National Party of Australia

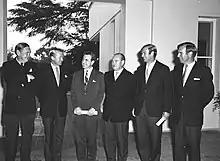
Prime Minister John Gorton and new Deputy Prime Minister Doug Anthony at the swearing-in of new Country Party ministers to the Second Gorton Ministry on 5 February 1971 following the retirement of McEwen.

Menzies retired in 1966 and was succeeded by Harold Holt. McEwen thus became the longest-tenured member of the government, with the informal right to veto government policy. The most significant instance in which McEwen exercised this right came when Holt disappeared in December 1967. John Gorton became the new Liberal Prime Minister in January 1968. McEwen was sworn in as interim prime minister pending the election of the new Liberal leader. Logically, the Liberals' deputy leader, William McMahon, should have succeeded Holt. However, McMahon was a staunch free-trader, and there were also rumours that he was homosexual. As a result, McEwen told the Liberals that he and his party would not serve under McMahon. McMahon stood down in favour of John Gorton. It was only after McEwen announced his retirement that MacMahon was able to successfully challenge Gorton for the Liberal leadership. McEwen's reputation for political toughness led to him being nicknamed "Black Jack" by his allies and enemies alike.